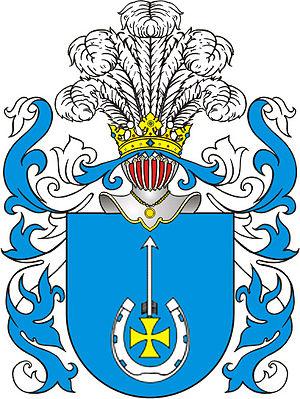
Les armoiries dans l'ancienne Pologne et la République des Deux Nations étaient l'emblème et le privilège de la seule noblesse. La réception des emblèmes armoriaux d'après les modèles occidentaux commença au milieu du XIIIe siècle et finit au milieu du XIVe siècle. A l'époque, il ne s'agissait pas de pièces héraldiques, mais seulement d'emblèmes représentant des objets concrets : des motifs animaliers, végétaux, astronomiques, militaires, agricoles. A partir de la deuxième moitié du XIVe siècle, apparaissent les noms héraldiques dérivés du cri des chevaliers rassemblés sous la même bannière lignagère sur un champ de bataille.